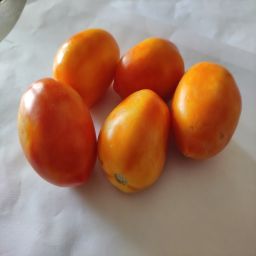
Crop: Tomato
Quality: Ripe